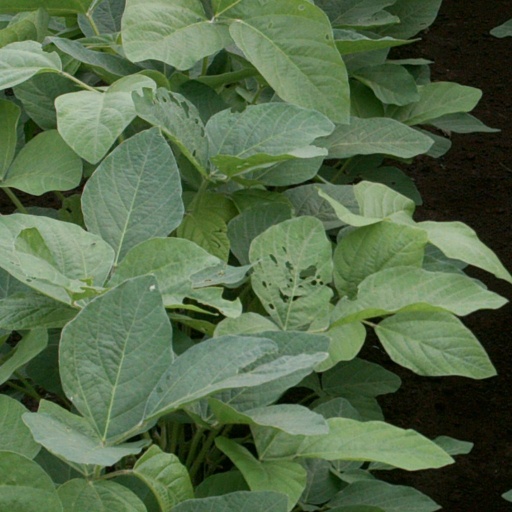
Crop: soybean